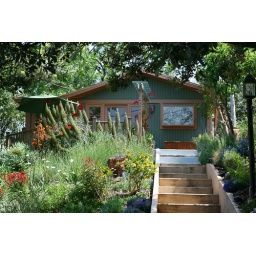
Beautiful little house at the top of the steepest street in Los Angeles.